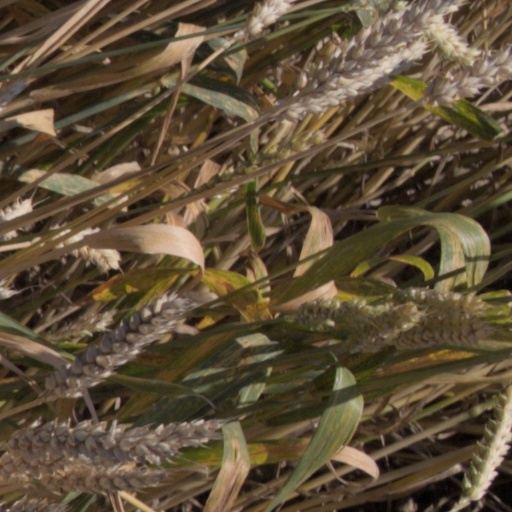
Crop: wheat